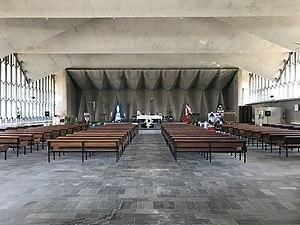
Eglise paroissiale Saints-Pierre-et-Paul à Droixhe, Liège
L'église Saints-Pierre-et-Paul est située à Liège en Belgique.